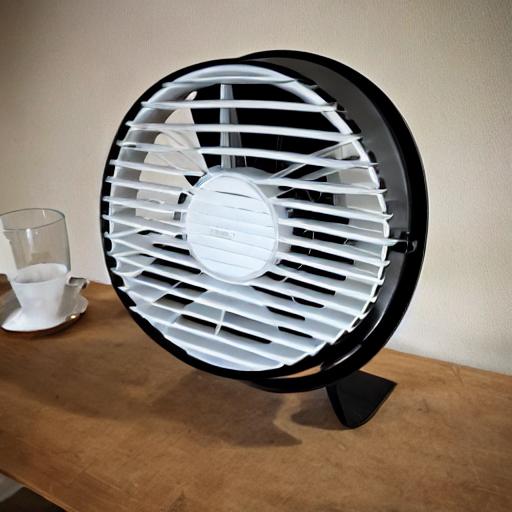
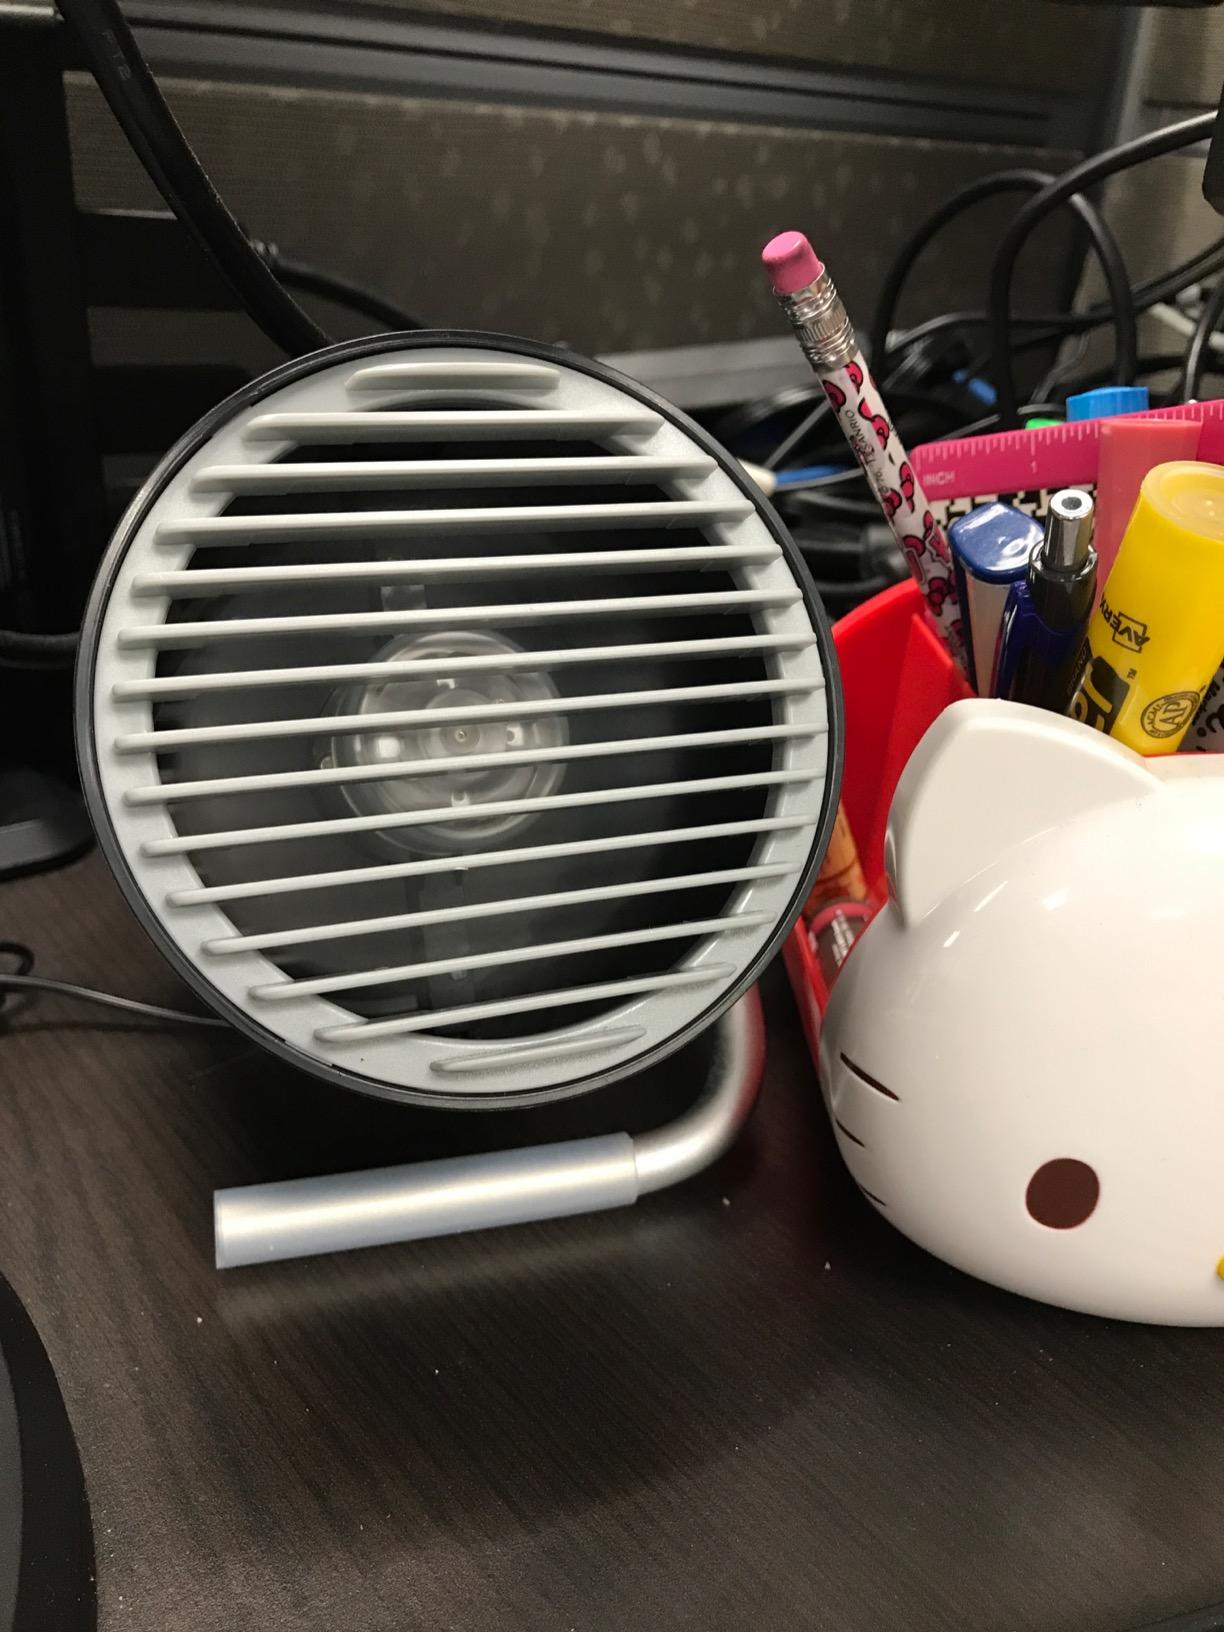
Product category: fan
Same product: no